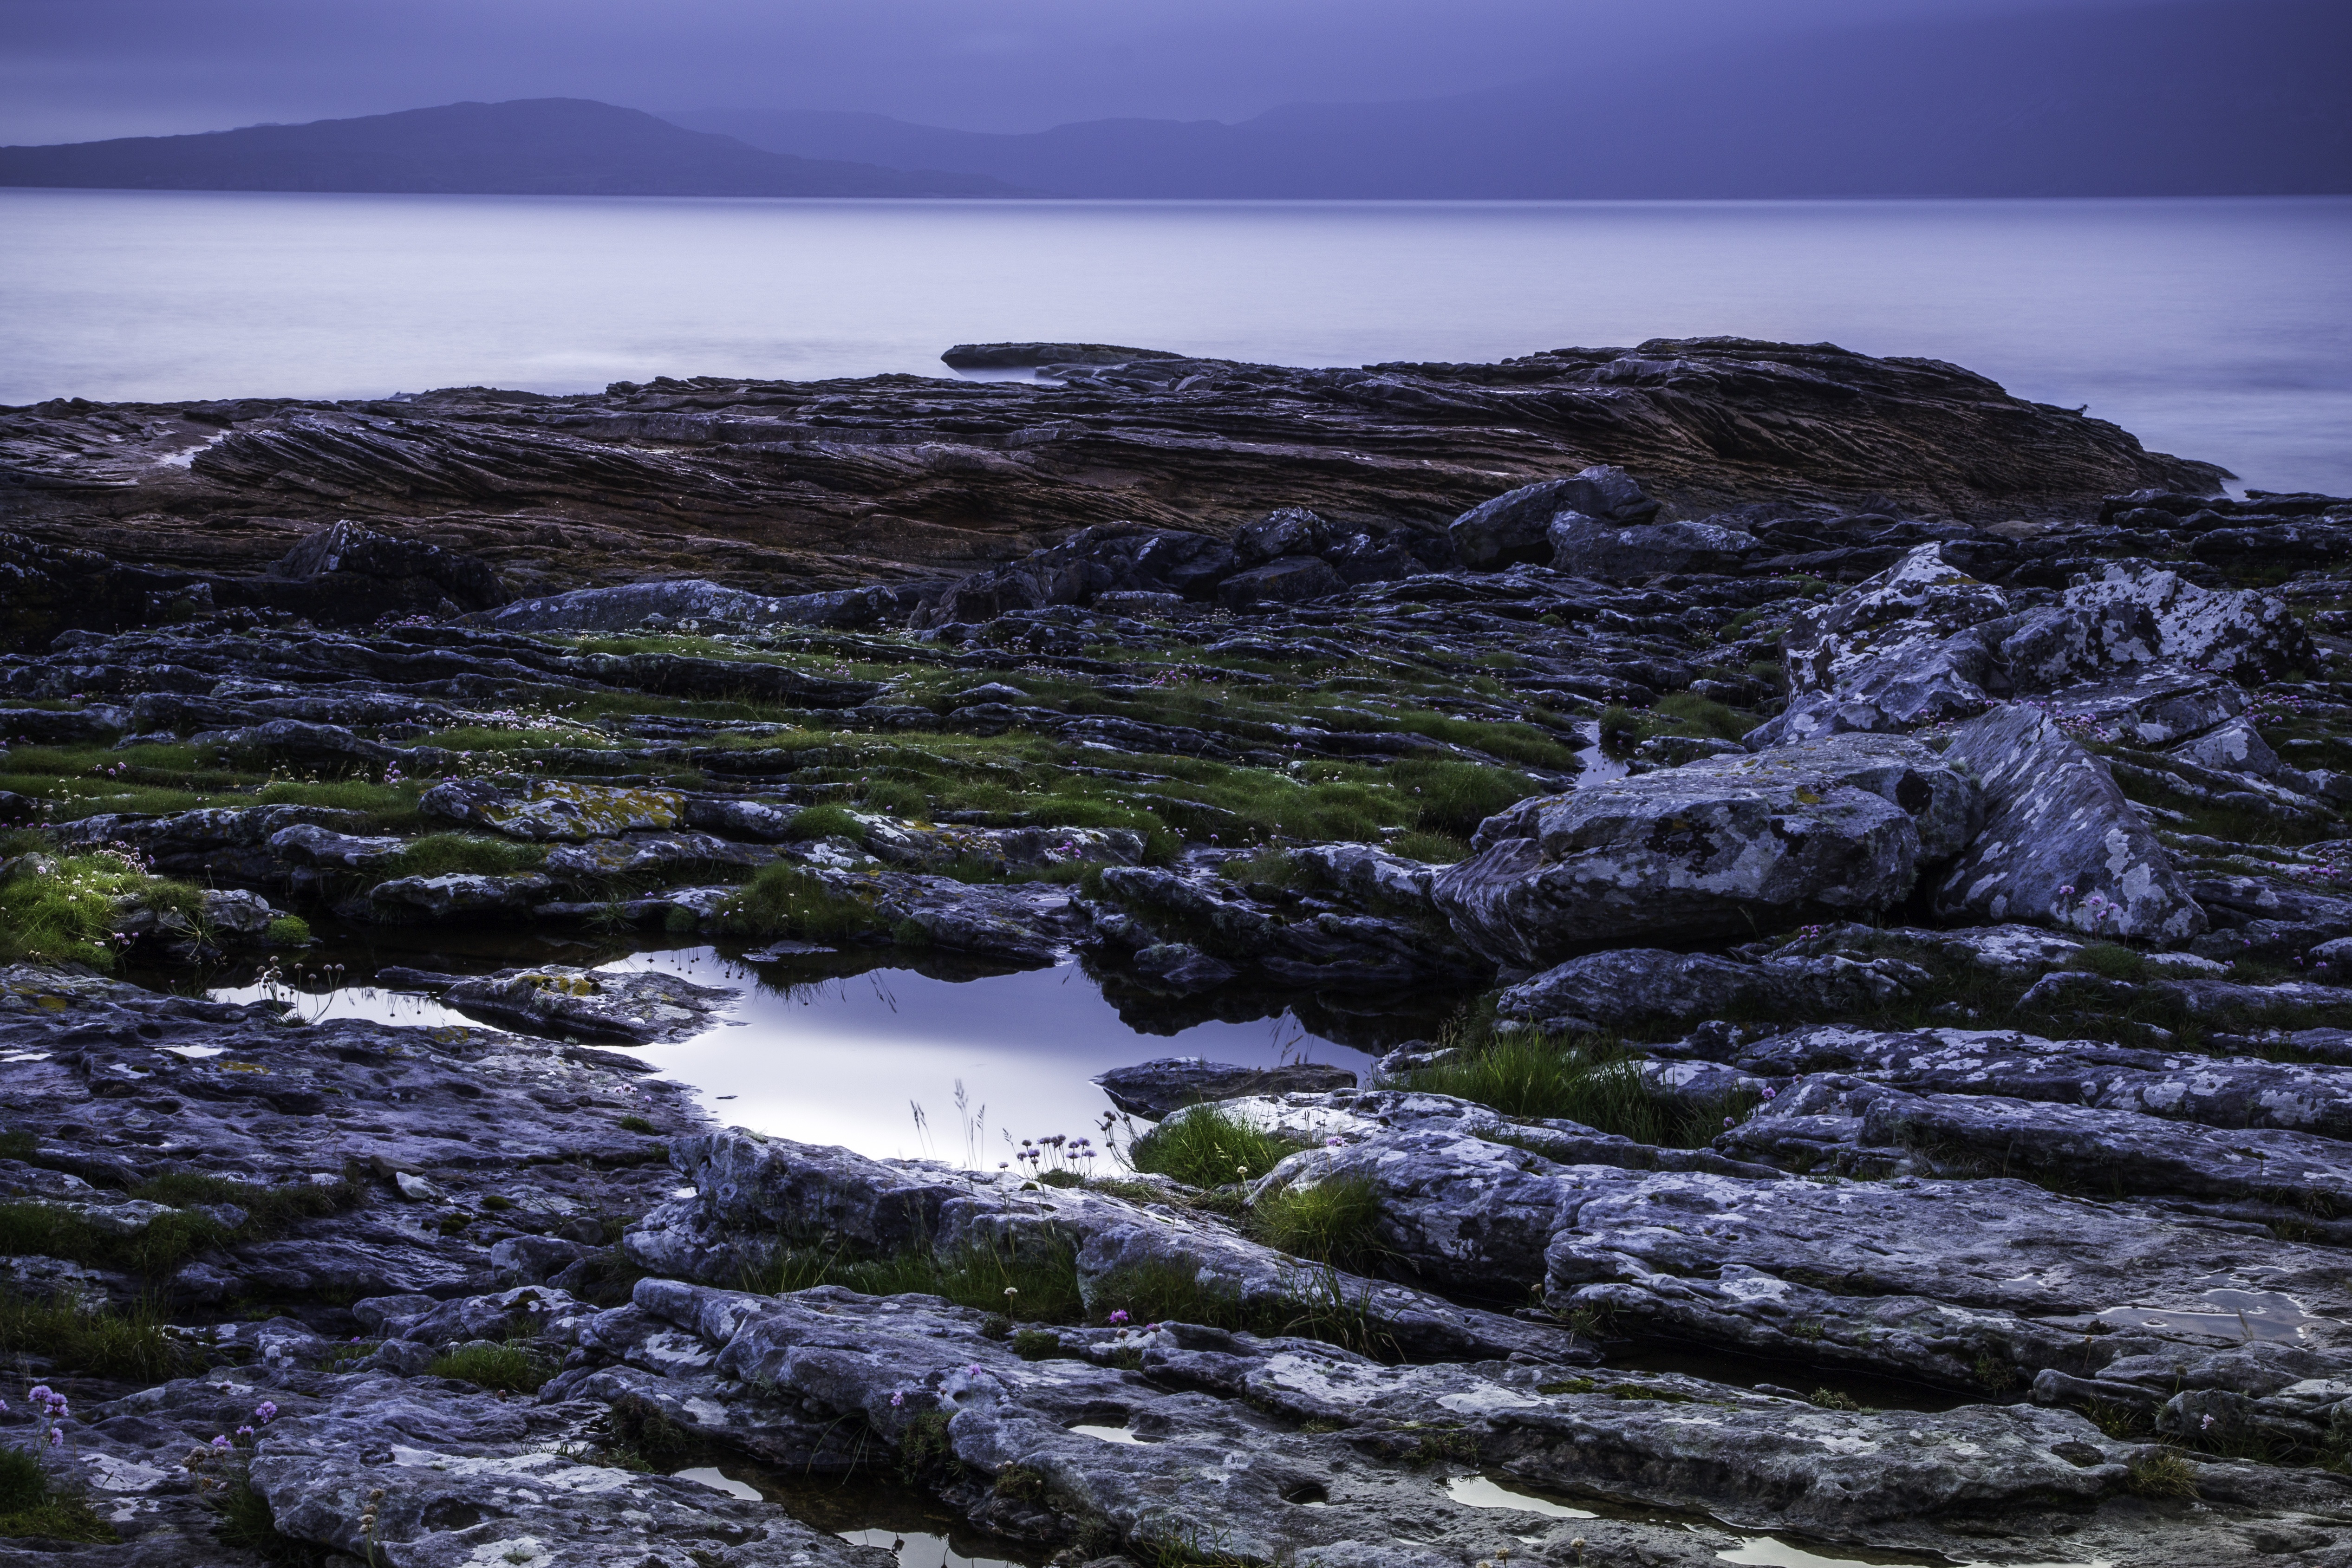
beach, landscape, sea, coast, water, nature, rock, ocean, wilderness, mountain, cloud, night, shore, wave, lake, cliff, seaweed, weather, terrain, moonlight, body of water, stones, scotland, loch, elgol, landform, highlands and islands, isle of skye, wind wave